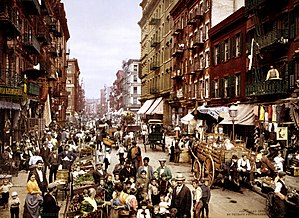
Næringsliv
Mulberry Street i New York år 1900 med et rigt udvalg af området næringsliv på gaden
Næringsliv er en samlebetegnelse for de virksomheder, der findes i et vist område.